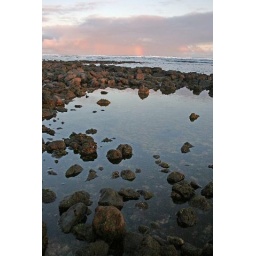
pink over water